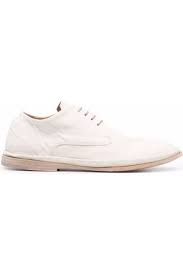
Label: Brogue